Isabel Wilder

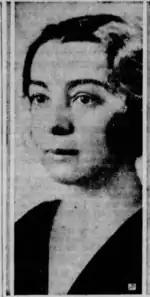
Isabel Wilder

Isabel Wilder (January 13, 1900 in Madison, Wisconsin – February 27, 1995 in Hamden, Connecticut) was an American novelist, biographer and patron of the arts. She was the sister of playwright Thornton Wilder, for whom she was literary agent, spokesperson and biographer.